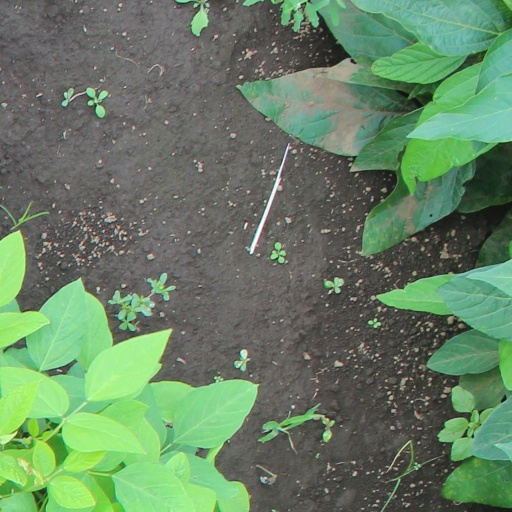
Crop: soybean